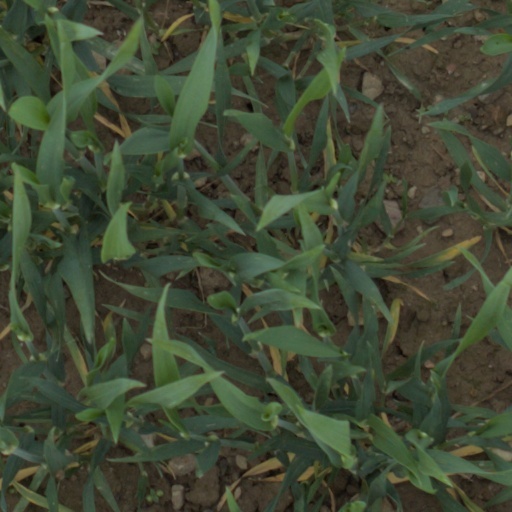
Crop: wheat